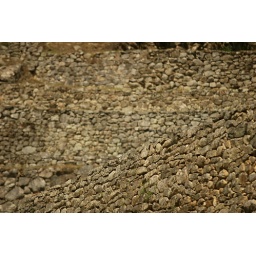
A stone wall in the foreground remains in focus with the other rocks slightly out of focus.